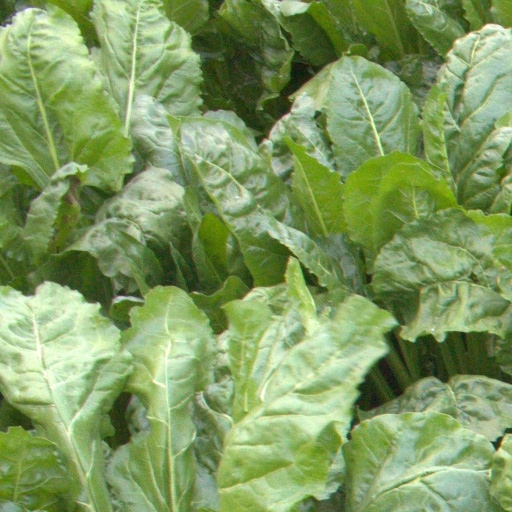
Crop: sugar beet